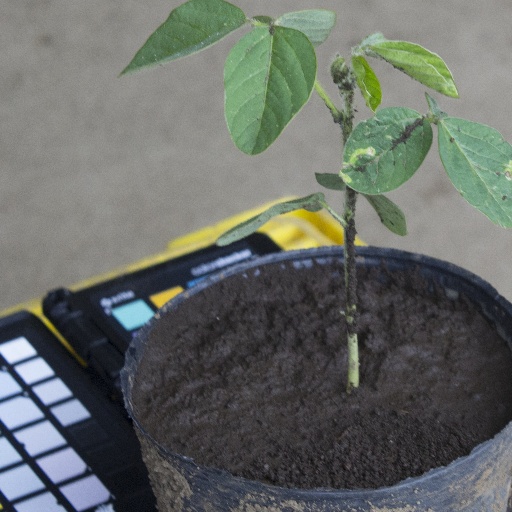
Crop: soybean